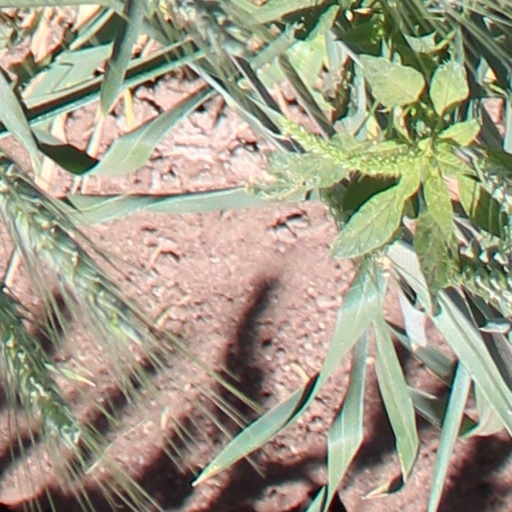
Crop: wheat